Main Bhi Chowkidar

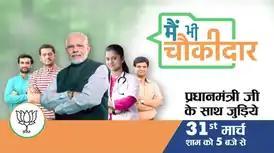

Main Bhi Chowkidar is a Hindi slogan used by the Bharatiya Janata Party (BJP) in its campaign for the 2019 Indian general election. The slogan was coined by the BJP's prime ministerial candidate Narendra Modi as a counter-slogan against the Indian National Congress leader Rahul Gandhi. Millions of BJP members changed their DPs (display pictures) and profiles to show their solidarity with Modi.